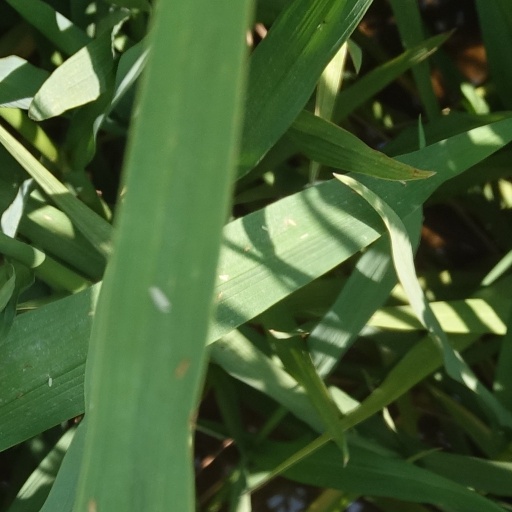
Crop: rice